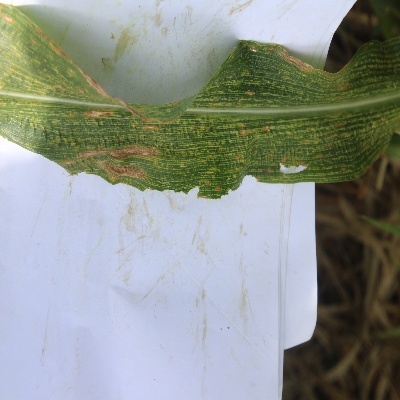
Label: Corn_(Maize)___Leaf_Spot